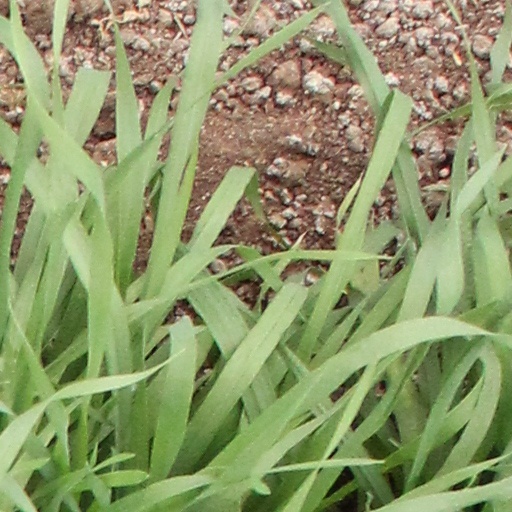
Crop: wheat